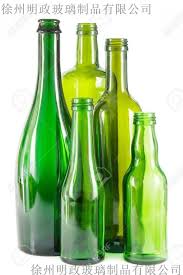
Waste category: glass